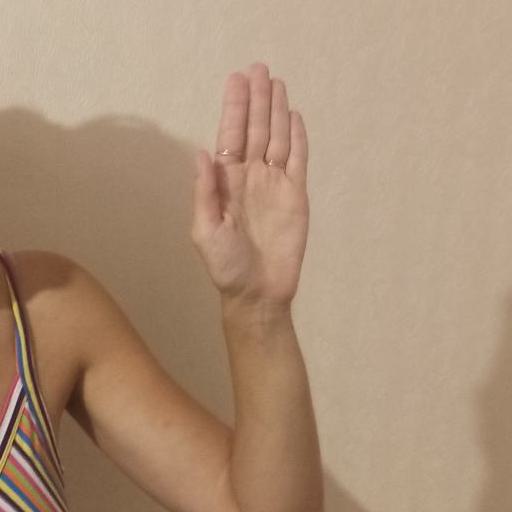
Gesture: stop